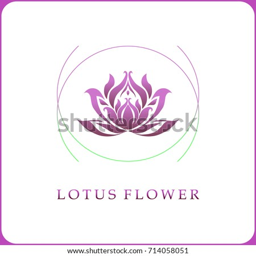
vector illustration of a beautiful purple lotus flower on isolated background .